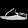
Label: Sandal